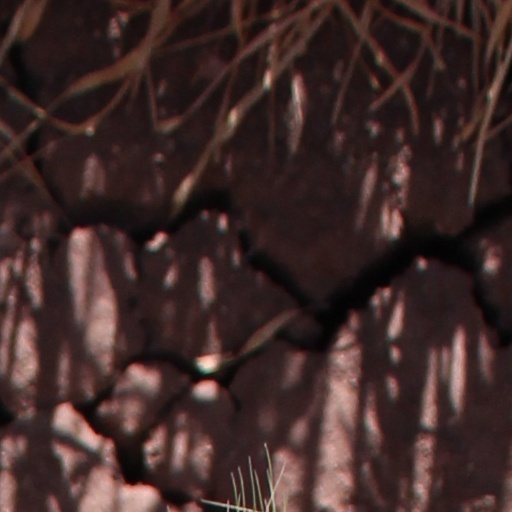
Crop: wheat